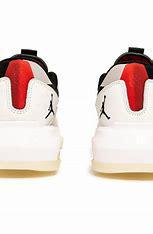
Brand: Jordan
Model: Air 200E